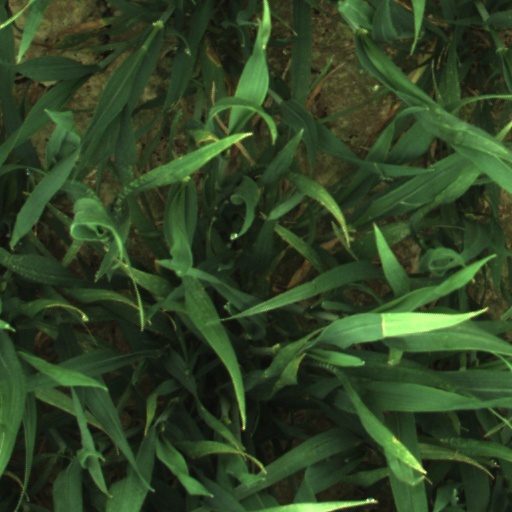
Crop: wheat